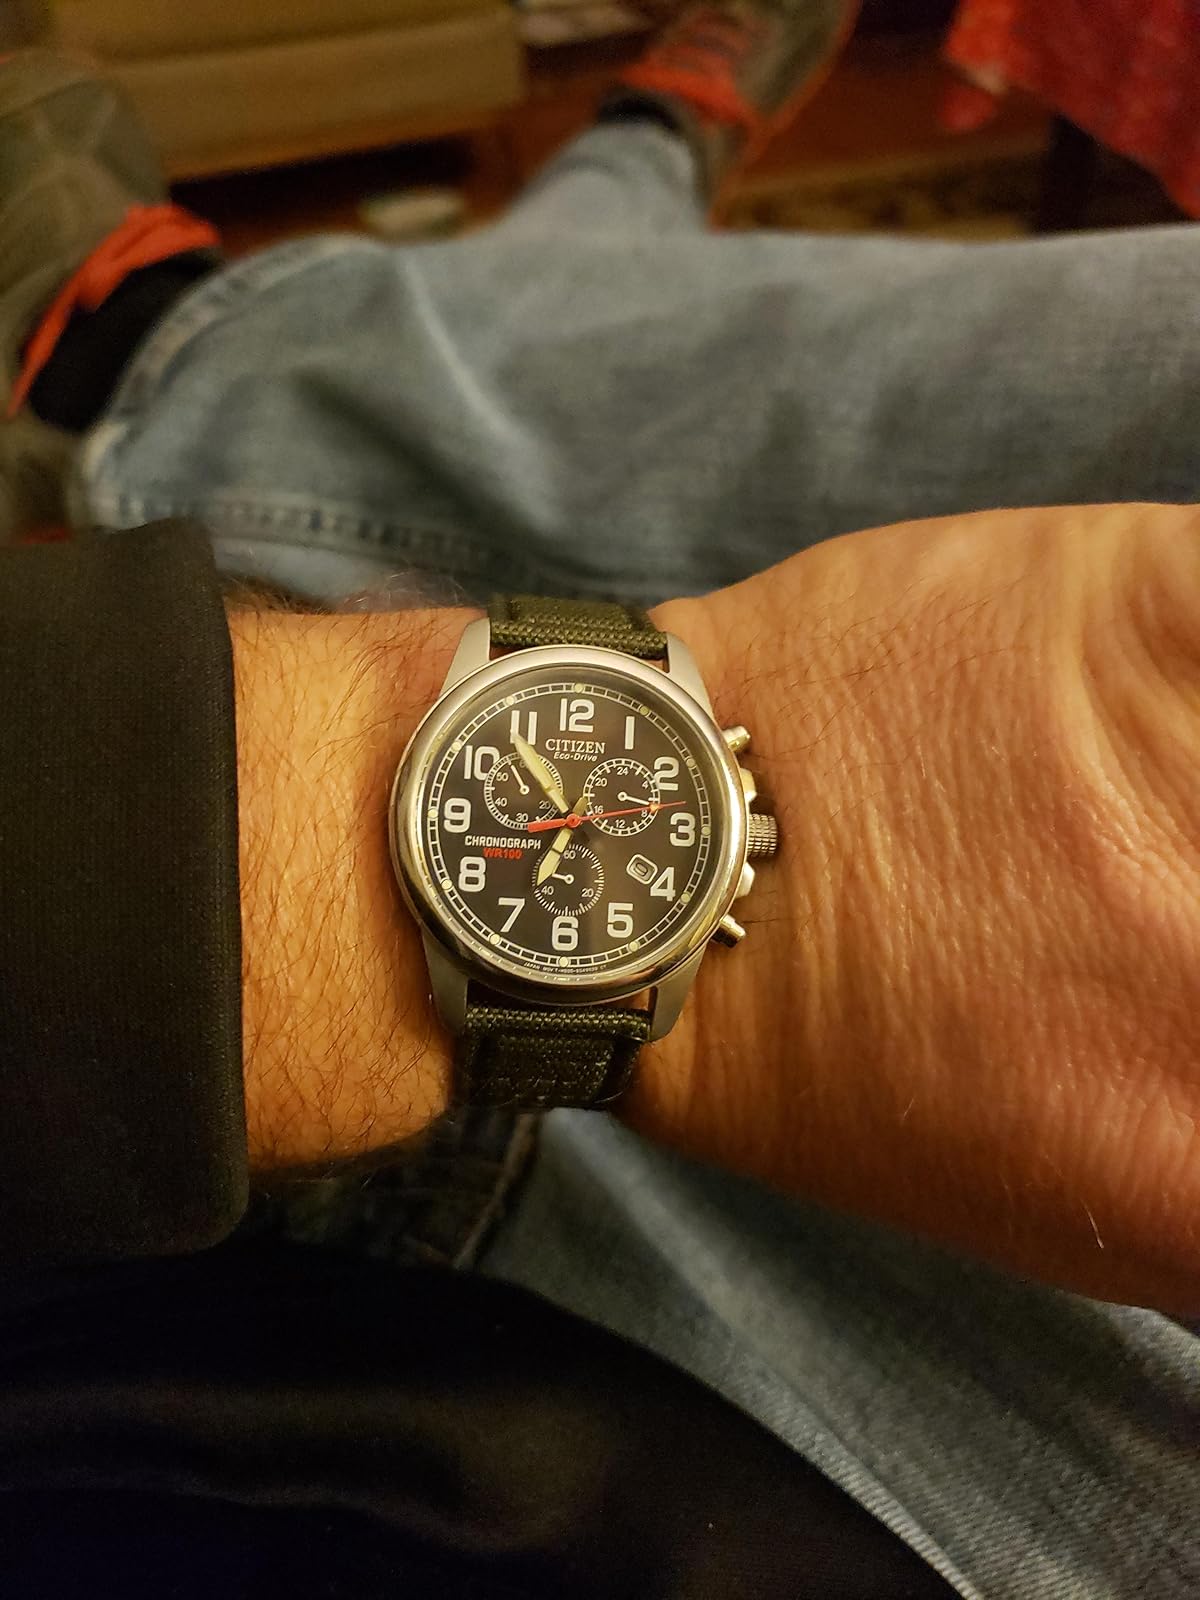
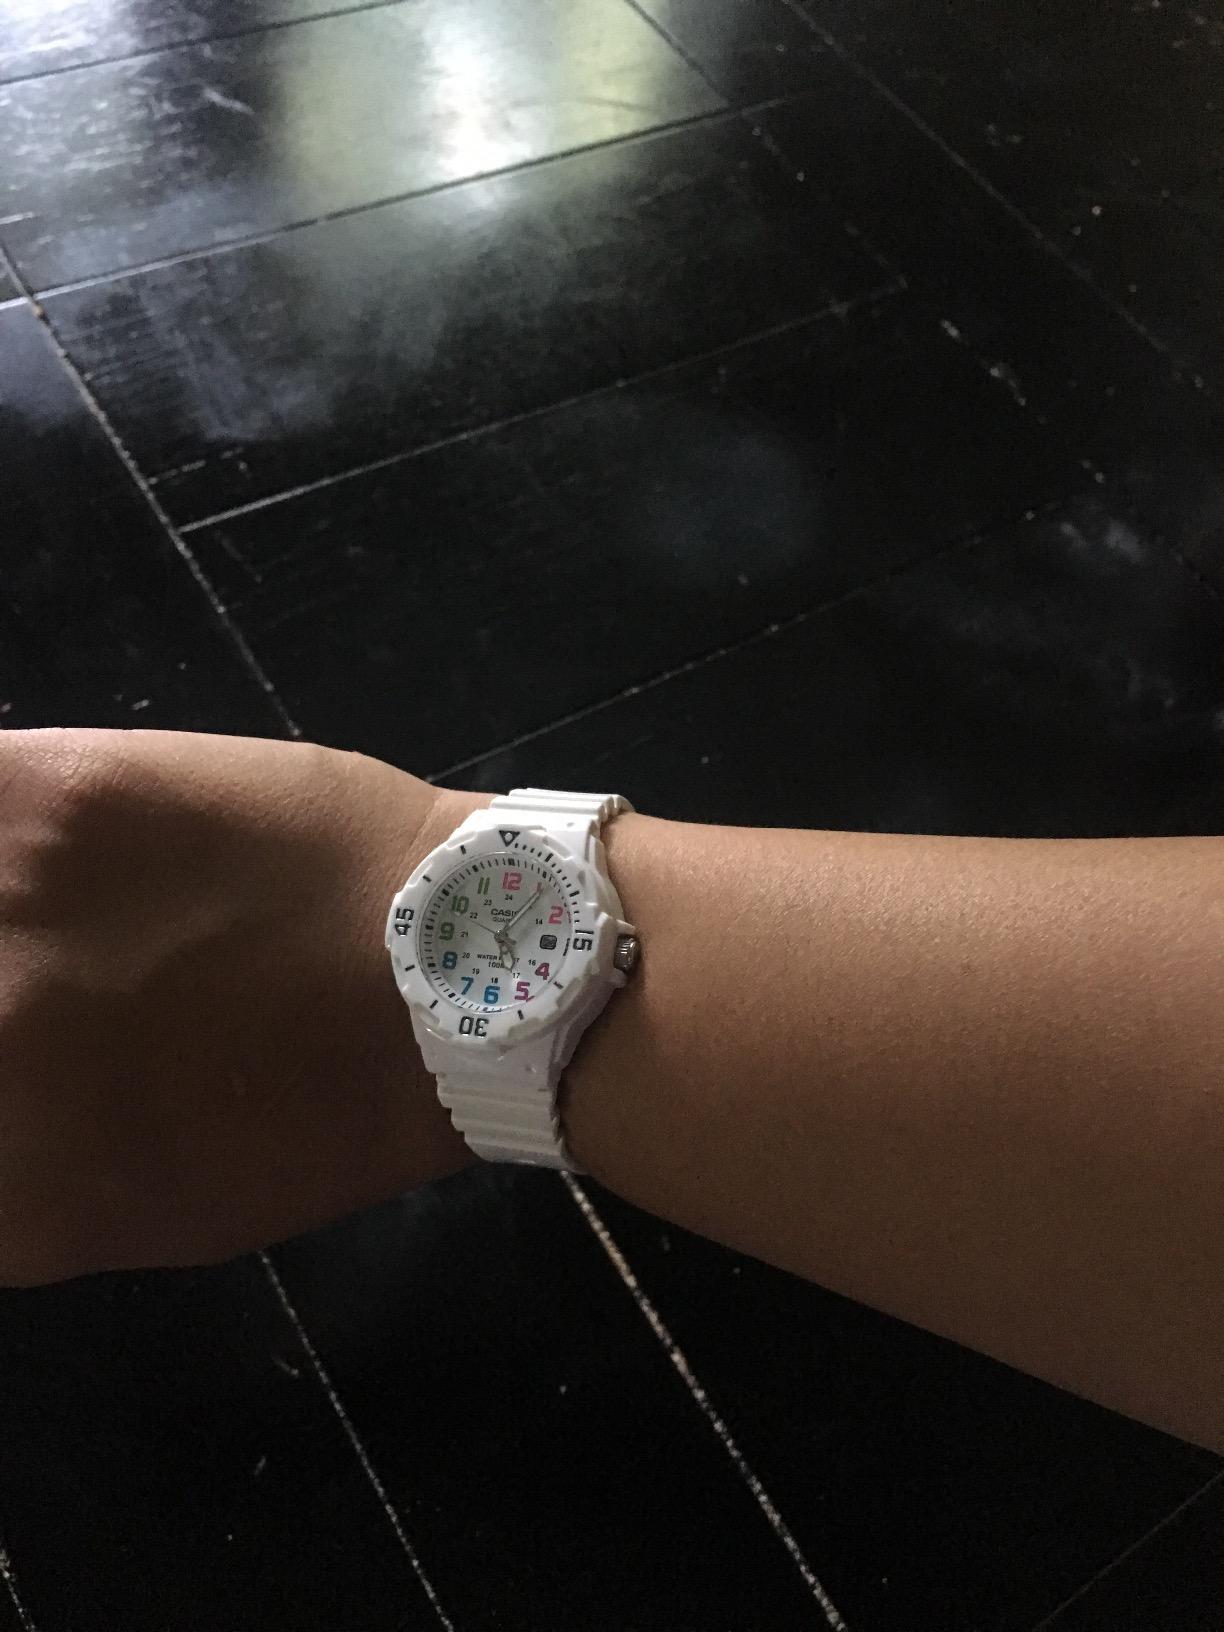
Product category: accessories_watch
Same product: no